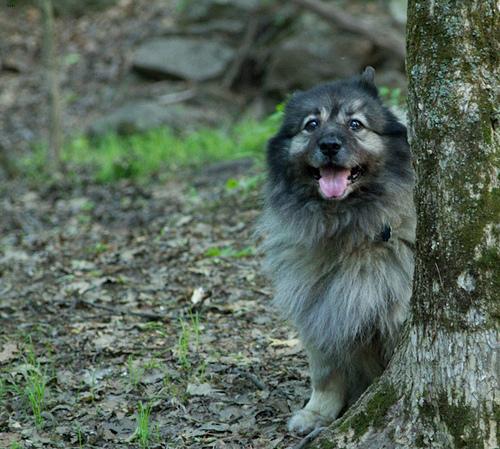
Breed: keeshond